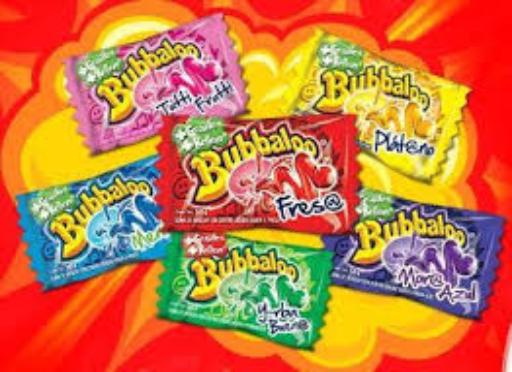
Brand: Bubbaloo
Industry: Food